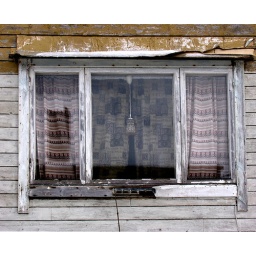
Forlatt vindu I -|- A window in an Abandoned house I